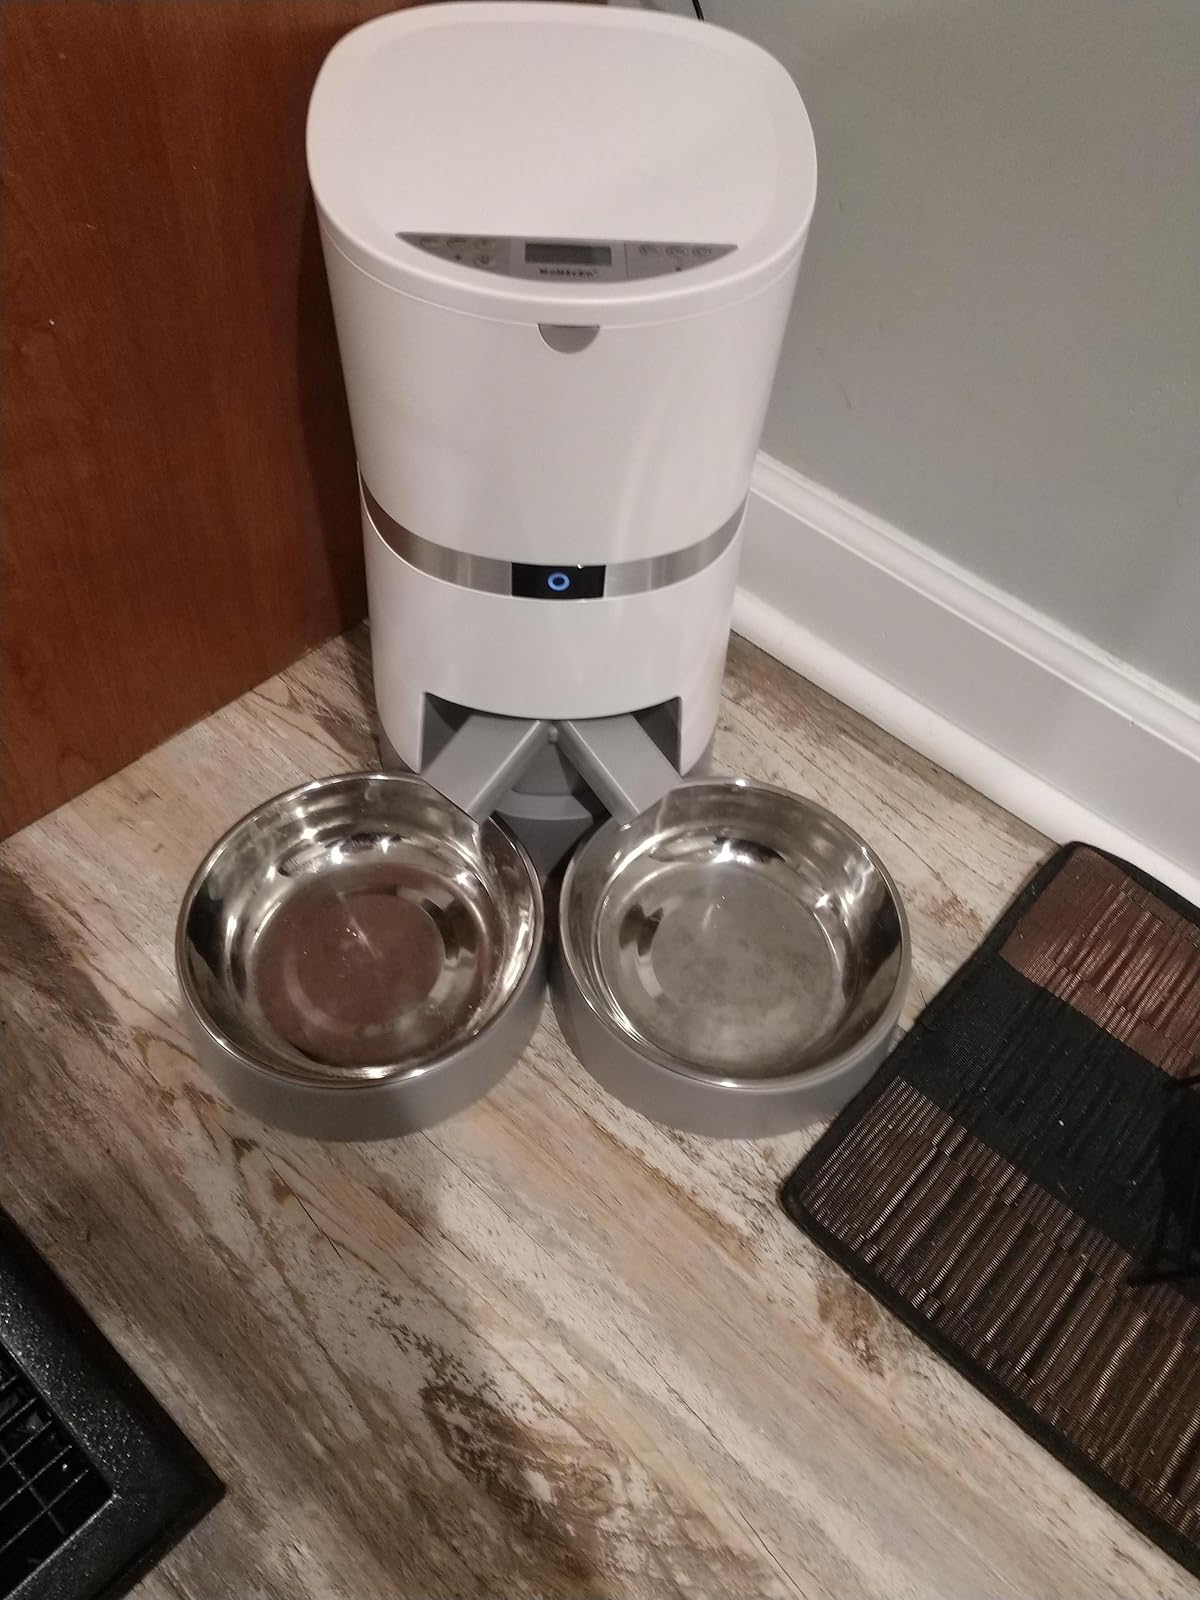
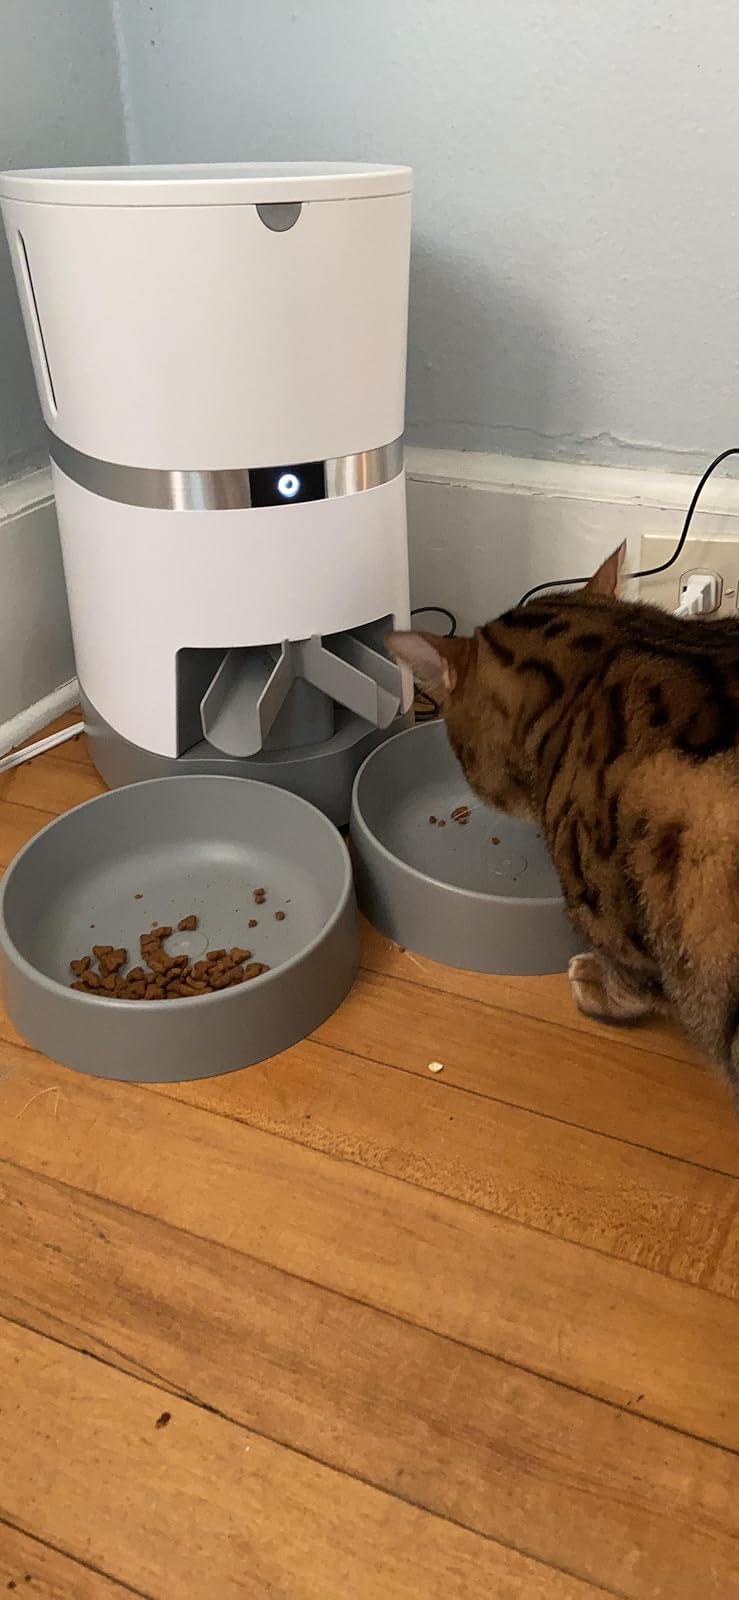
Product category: items_feeder
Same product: yes